First Textbook War

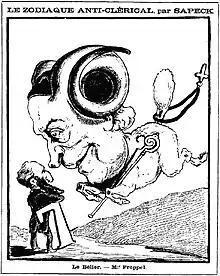
Anticlerical cartoon from 1881 depicting Mgr. Freppel confronting Jules Ferry.

From the beginning, the Catholic right strongly opposed the Ferry laws. Mgr. Freppel, who was the bishop of Angers and a member of parliament for Finistère, spoke out against state-run education in the Chamber of Deputies. He believed that it was "useless, ineffective, and tended towards state socialism". Similarly, Louis Veuillot's , led conservative press denounced the "school revolution" brought about by these "scurrilous laws," which resulted in the January 11, 1883 decree condemning the four textbooks. The crisis was triggered and the controversy reignited by the practical application of the March 28, 1882 law. As a result, civic instruction textbooks were drafted, replacing those on religious morality. In the late 19th century, some writers associated with the free-thinking movement expressed anti-Catholic views.